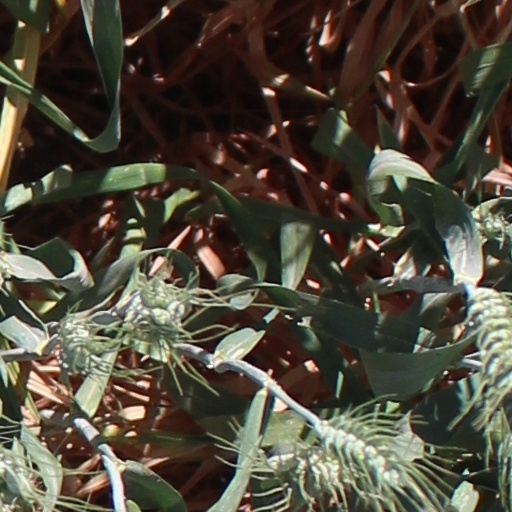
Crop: wheat